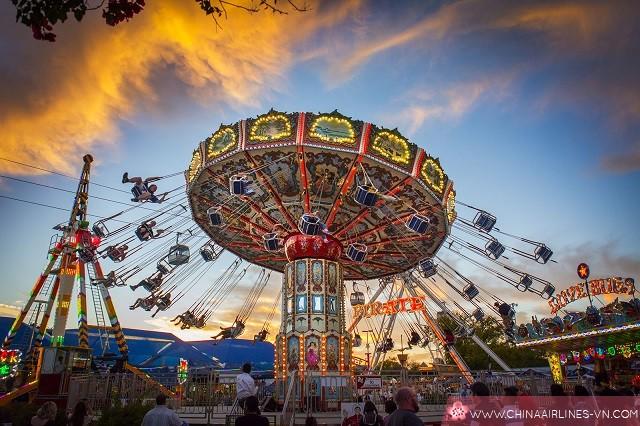
trong khu vui chơi có sự xuất hiện của một cái đu quay